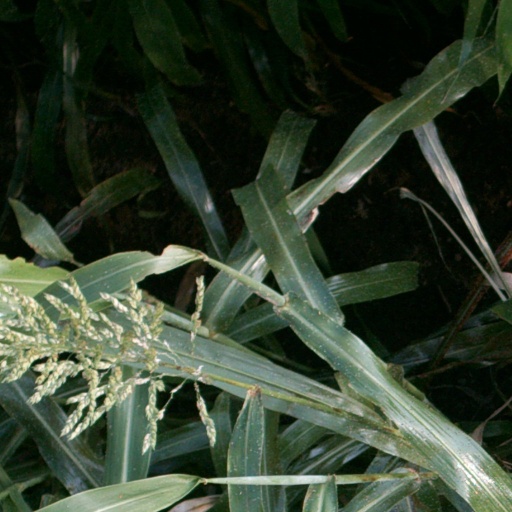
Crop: sorghum